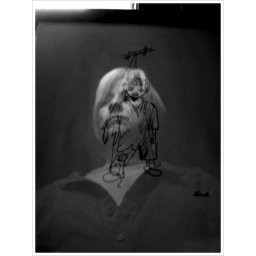
The marionette is an ink drawing in a glass frame. The person is a reflection on that glass.